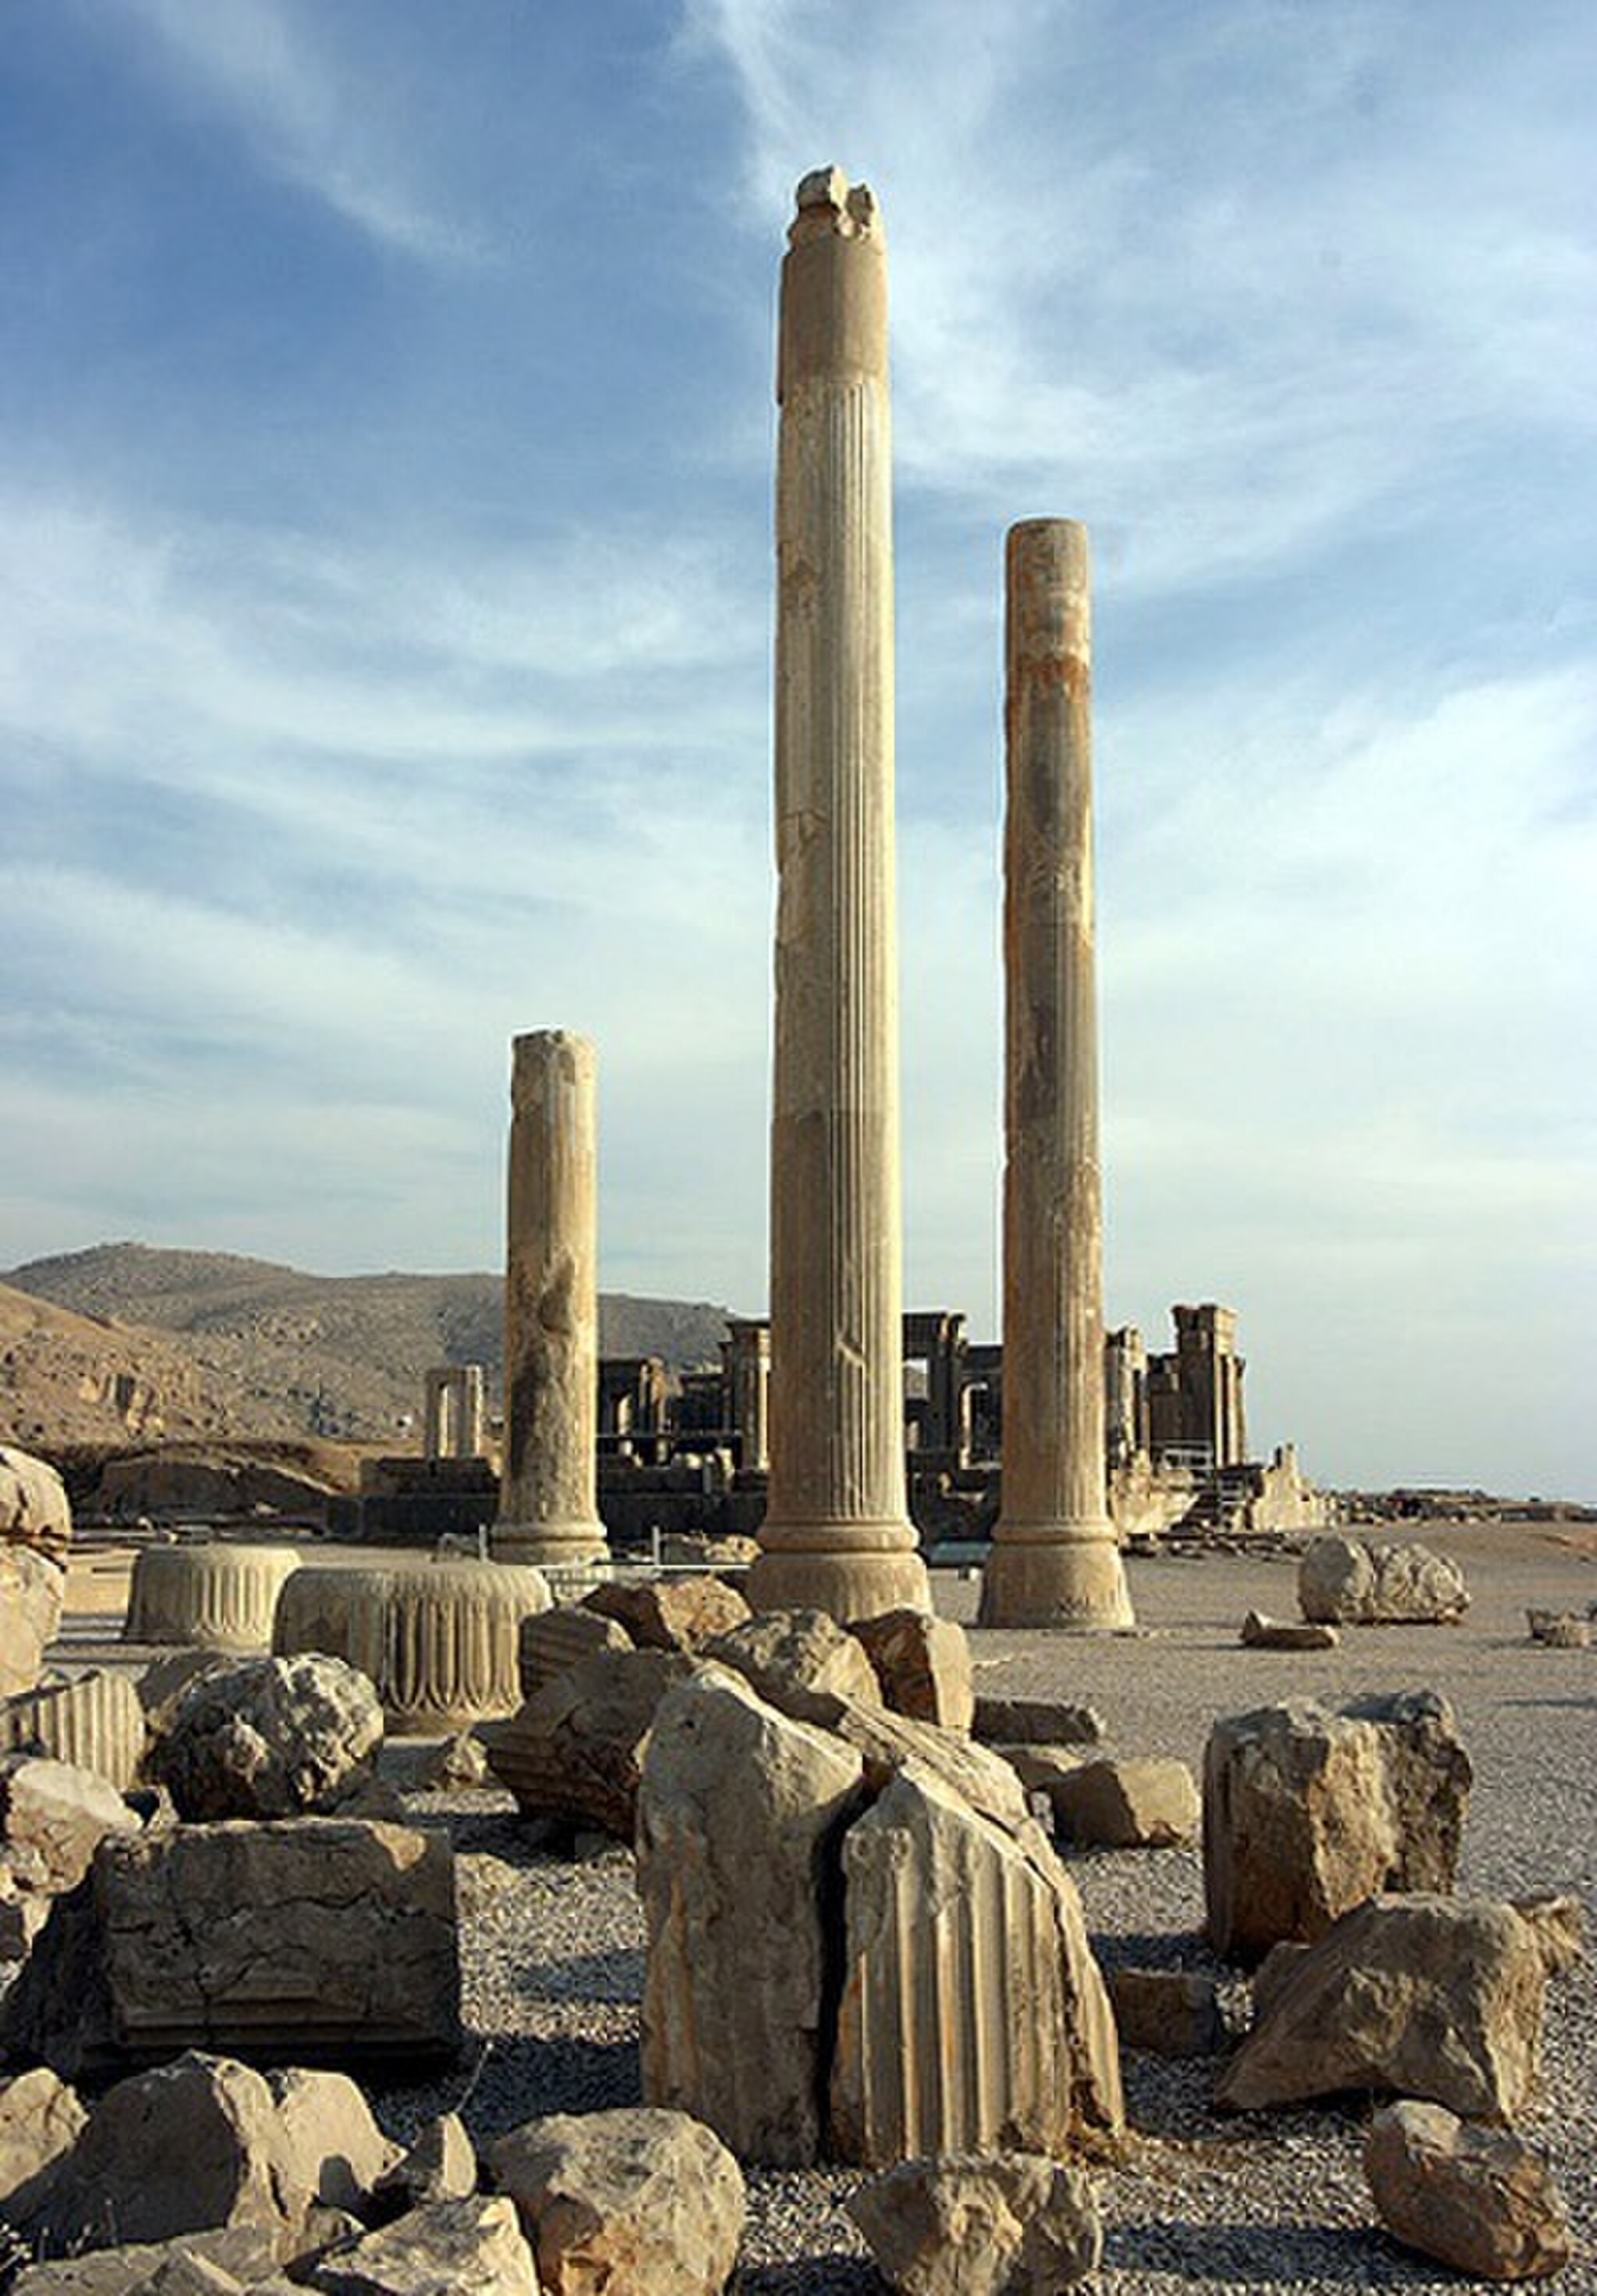
Title: Persepolis - 23 December 2006 (22 8510020356 L600)
Description: Persepolis - 23 December 2006
Date: 2006-12-23 18:08:17
Categories: Apadana of Persepolis, Files from external sources with reviewed licenses, Photographs from farsnews.ir, 2006 in Persepolis